Bo Dallas

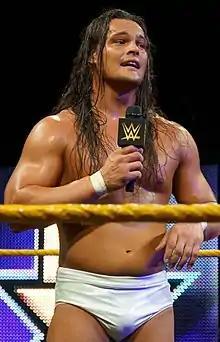
Dallas in April 2014

Simultaneously with his feud with Barrett, Dallas entered the NXT Tag Team Championship tournament alongside Michael McGillicutty. The pair defeated Primo & Epico to advance to the semi-finals, but lost to the Wyatt Family (Luke Harper and Erick Rowan) due to Bray Wyatt's interference. In an NXT Championship number one contender's three-way match against Conor O'Brian and Corey Graves, Dallas was prevented from winning by Wyatt, due to Dallas's earlier refusal to join The Wyatt Family. This resulted in a match between Dallas and Wyatt, which Dallas won. Starting in late April 2013, the NXT audience began to turn against Dallas (despite Dallas not changing his character) and started booing him. NXT Tag Team Champion Adrian Neville chose Dallas to replace his injured partner, Oliver Grey, but on May 8, they lost the title to The Wyatt Family. Soon after, Dallas's character began showing subtle villainous traits of being disingenuous.